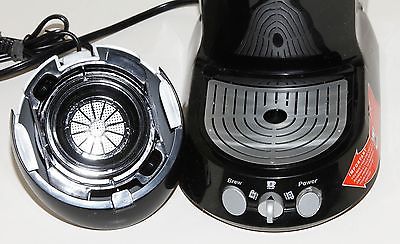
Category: coffee maker